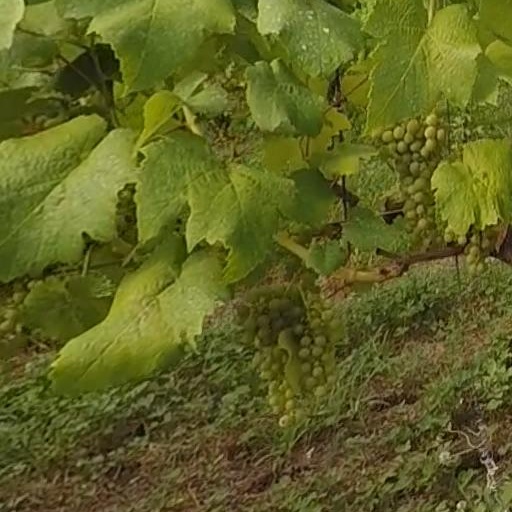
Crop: grape